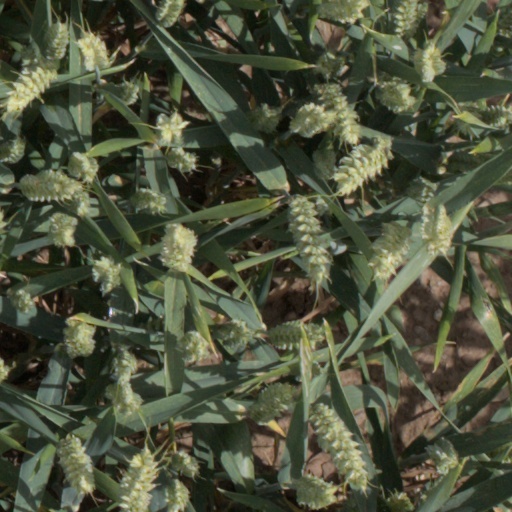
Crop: wheat